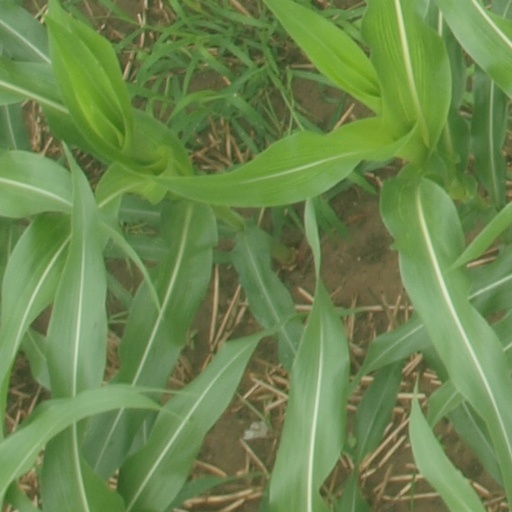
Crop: maize; corn